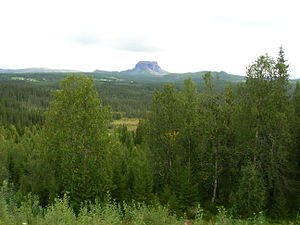
Hattfjelldal / Geografi
Hattfjellet - "hatten", som dalen har navn efter.
Hattfjelldal er en kommune i landskabet Helgeland i Nordland fylke i Norge. Den grænser i nord til Hemnes, i syd til Røyrvik, og i vest til Grane og Vefsn kommuner. I øst ligger Sverige.